Laika

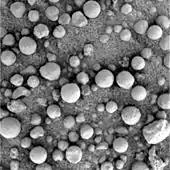
NASA named this soil target on Mars after Laika during the Mars Exploration Rover mission.

Yazdovsky made the final selection of dogs and their designated roles. Laika was to be the "flight dog"a sacrifice to science on a one-way mission to space. Albina, who had already flown twice on a high-altitude test rocket, was to act as Laika's backup. She was not sent as the primary due to Albina recently giving birth to three pups, and thus Yazdovsky thought it cruel to send Albina the primary and separate a mother from their children. The third dog, Mushka, was a "control dog"she was to stay on the ground and be used to test instrumentation and life support.